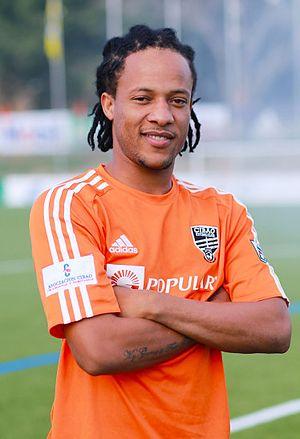
Charles Hérold Junior, né le 23 juillet 1990 aux Gonaïves, est un footballeur haïtien. Il évolue en tant que milieu de terrain au sein du Cibao FC, club du championnat de République dominicaine.